Sapeornis

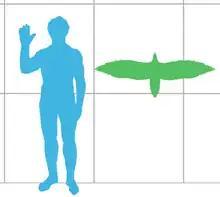
Size of "S. chaoyangensis" compared with a human

The hand of "Sapeornis" was far more derived than that of "Archaeopteryx". It had three fingers, the outer ones with two and the middle one with three phalanges, and a well-fused carpometacarpus. Its arms were about half again as long as the legs, suggesting a large wing area. On the other hand, its shoulder girdle was apparently ill-adapted to flapping flight and its furcula was unusual, with a hypocleidum similar to more advanced avialans but a general anatomy even more basal than in "Archaeopteryx". The humerus was large and bore holes, apparently to save weight, as in the Confuciusornithidae.